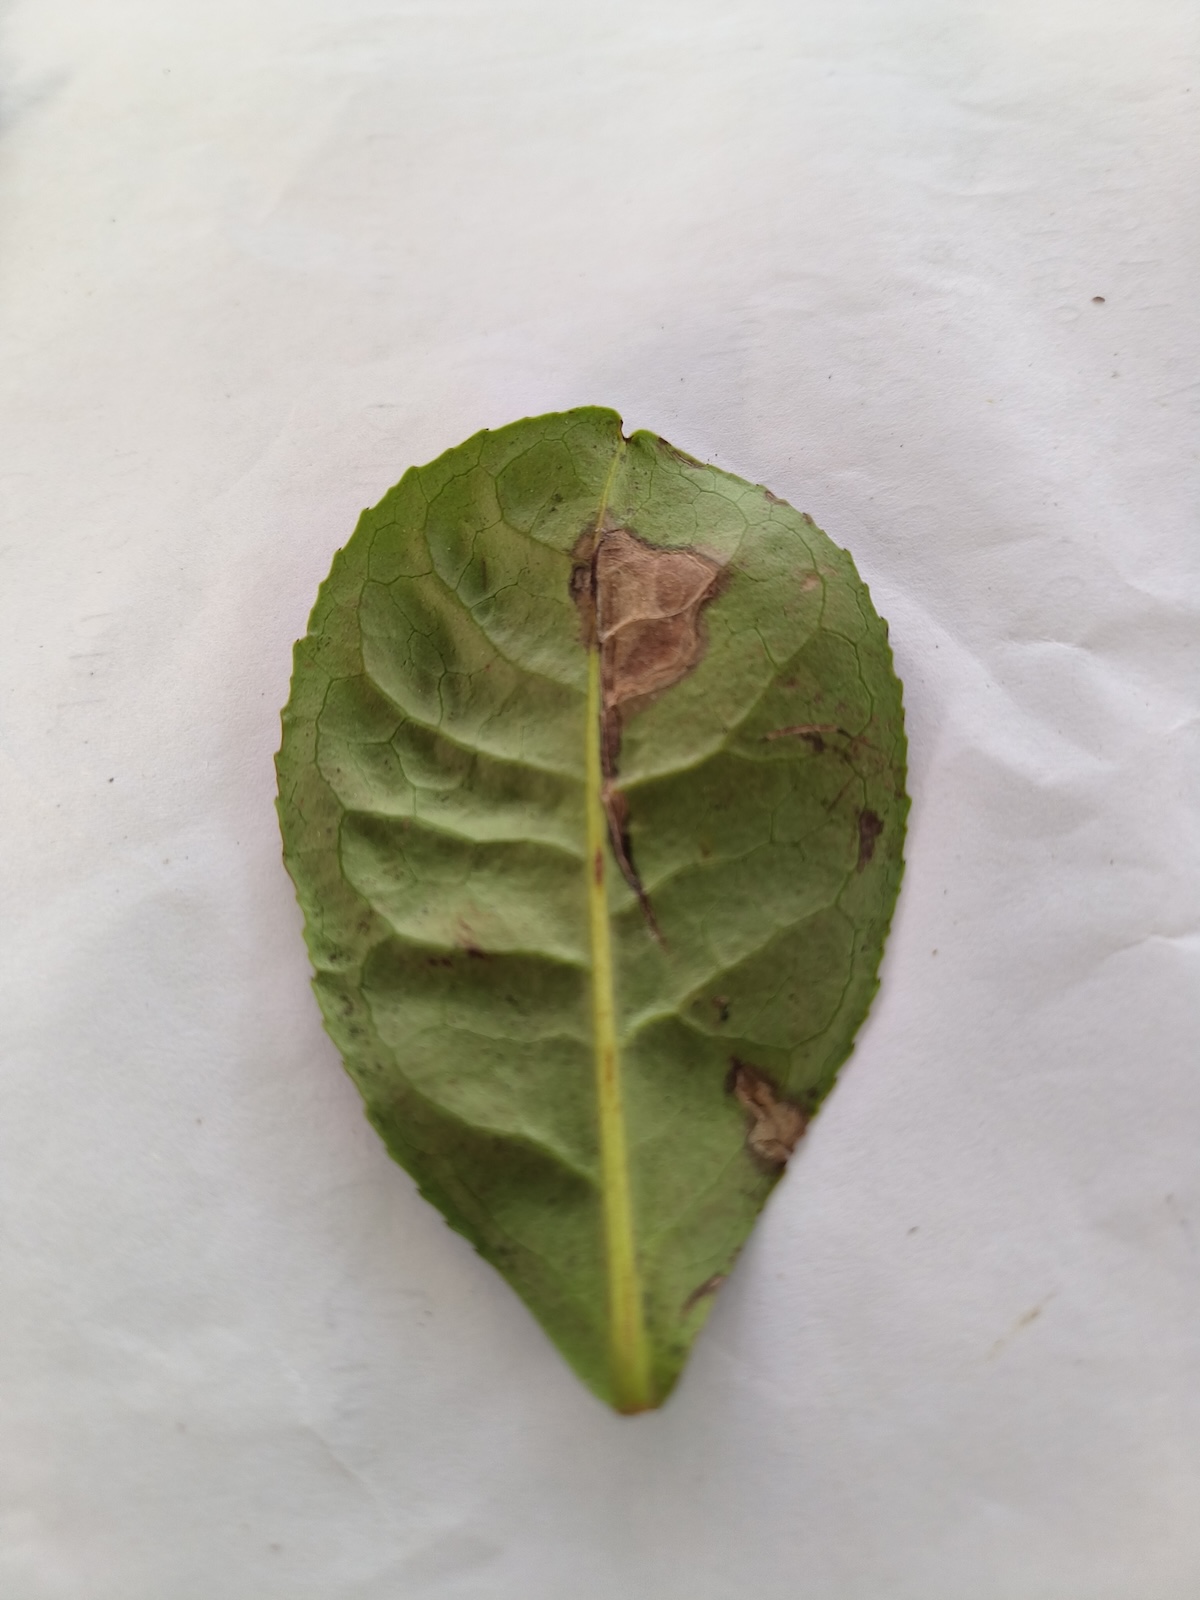
Label: Gray Blight